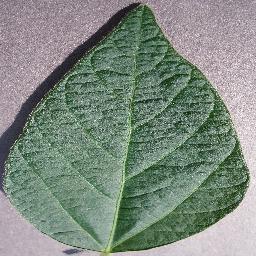
Label: Soybean___healthy